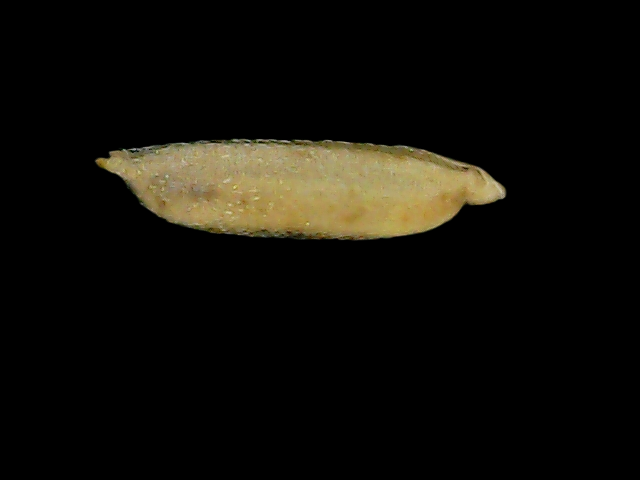
Rice variety: Bd49